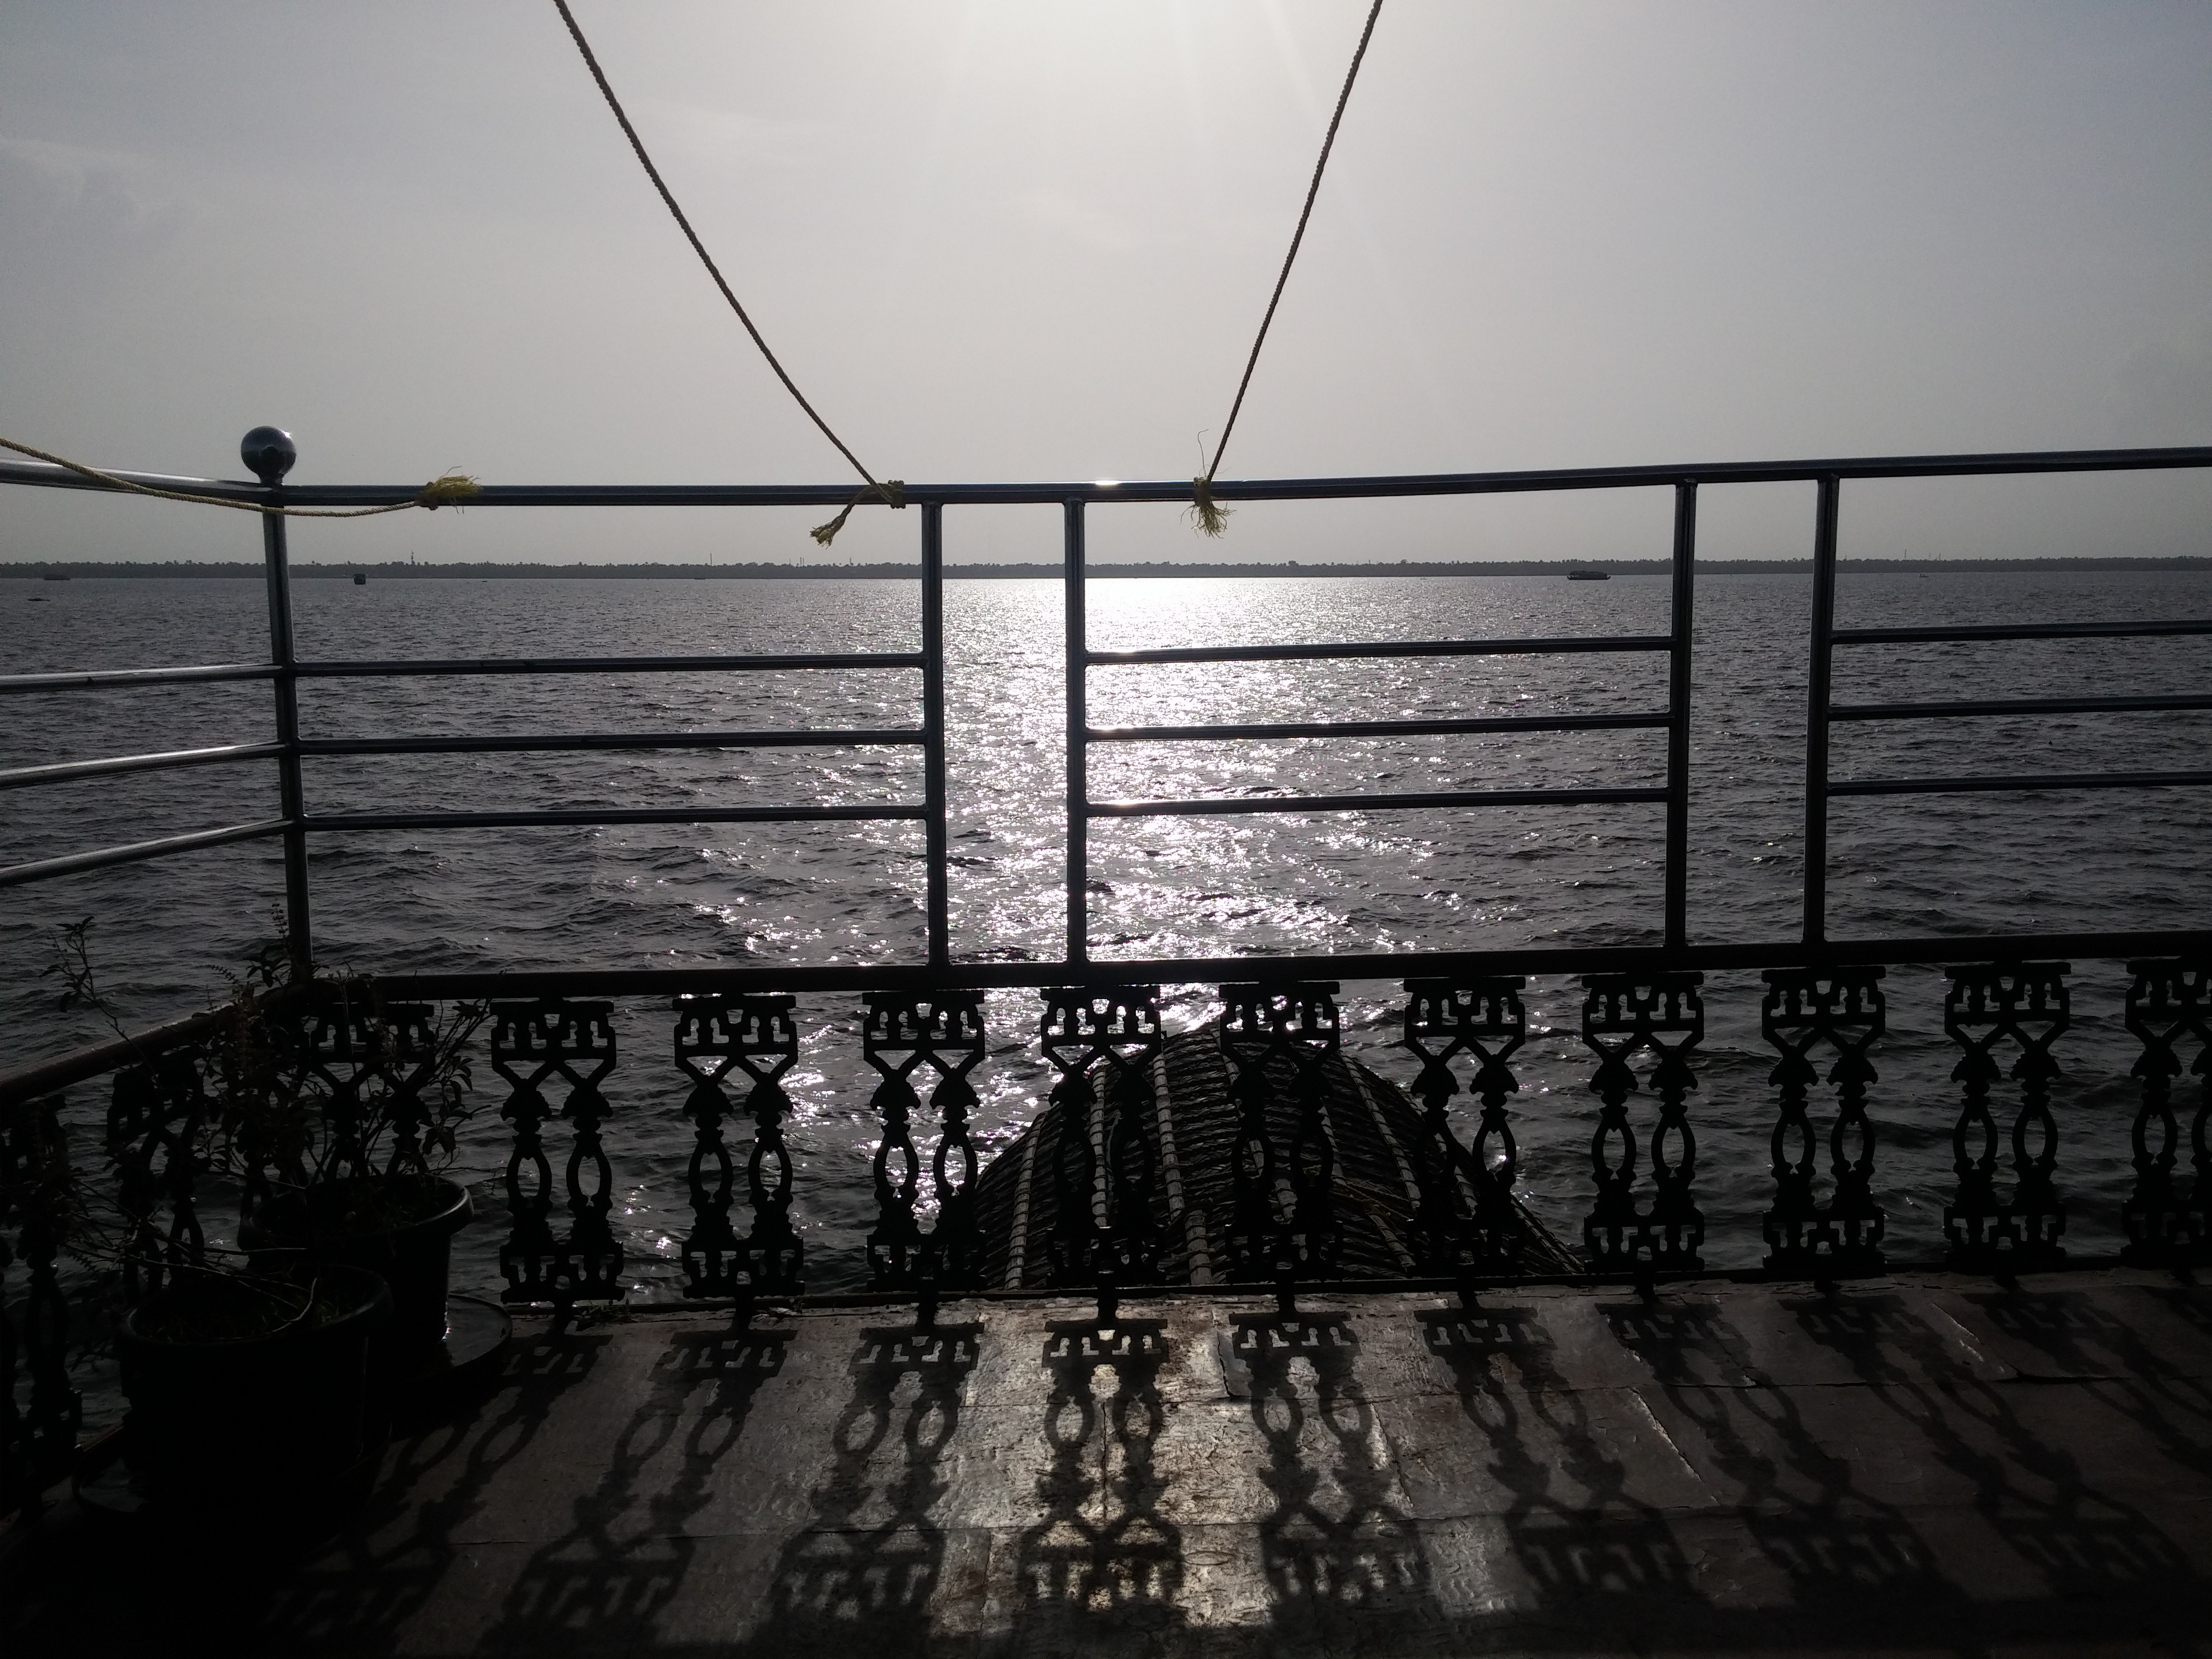
light, sunset, white, sunlight, window, line, reflection, shadow, darkness, black, monochrome, symmetry, shape, monochrome photography